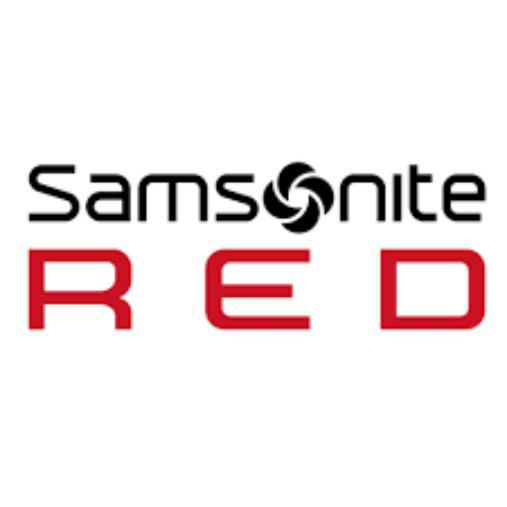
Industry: Clothes